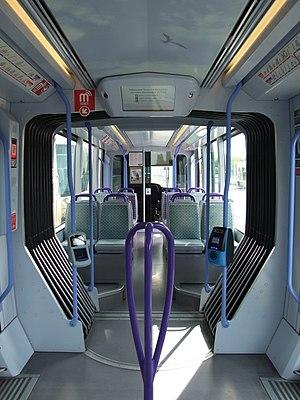
Intérieur du Citadis 302 n°77 du réseau d'Orléans. Ambiance Trendy avec valideur V6000 et M'Ticket
Les Transports de l'agglomération orléanaise est le réseau de transport en commun desservant Orléans et les vingt-et-une autres communes formant Orléans Métropole. Cette dernière en est l'autorité organisatrice de la mobilité et a confié l'exploitation par délégation de service public pour la période 2019-2024 à Keolis Métropole Orléans filiale du groupe Keolis, face au sortant historique la Société d'exploitation des transports de l'agglomération orléanaise, filiale de Veolia Transdev qui exploitait le réseau depuis 1977.
Le tramway d'Orléans est un réseau de transports en commun desservant la ville d'Orléans ainsi que cinq communes de son agglomération, dans le département du Loiret, en région Centre-Val de Loire. Exploité par Keolis Métropole Orléans, il compte actuellement deux lignes, désignées sous les indices A et B. En 2014 le réseau transportait quotidiennement environ 70 000 passagers